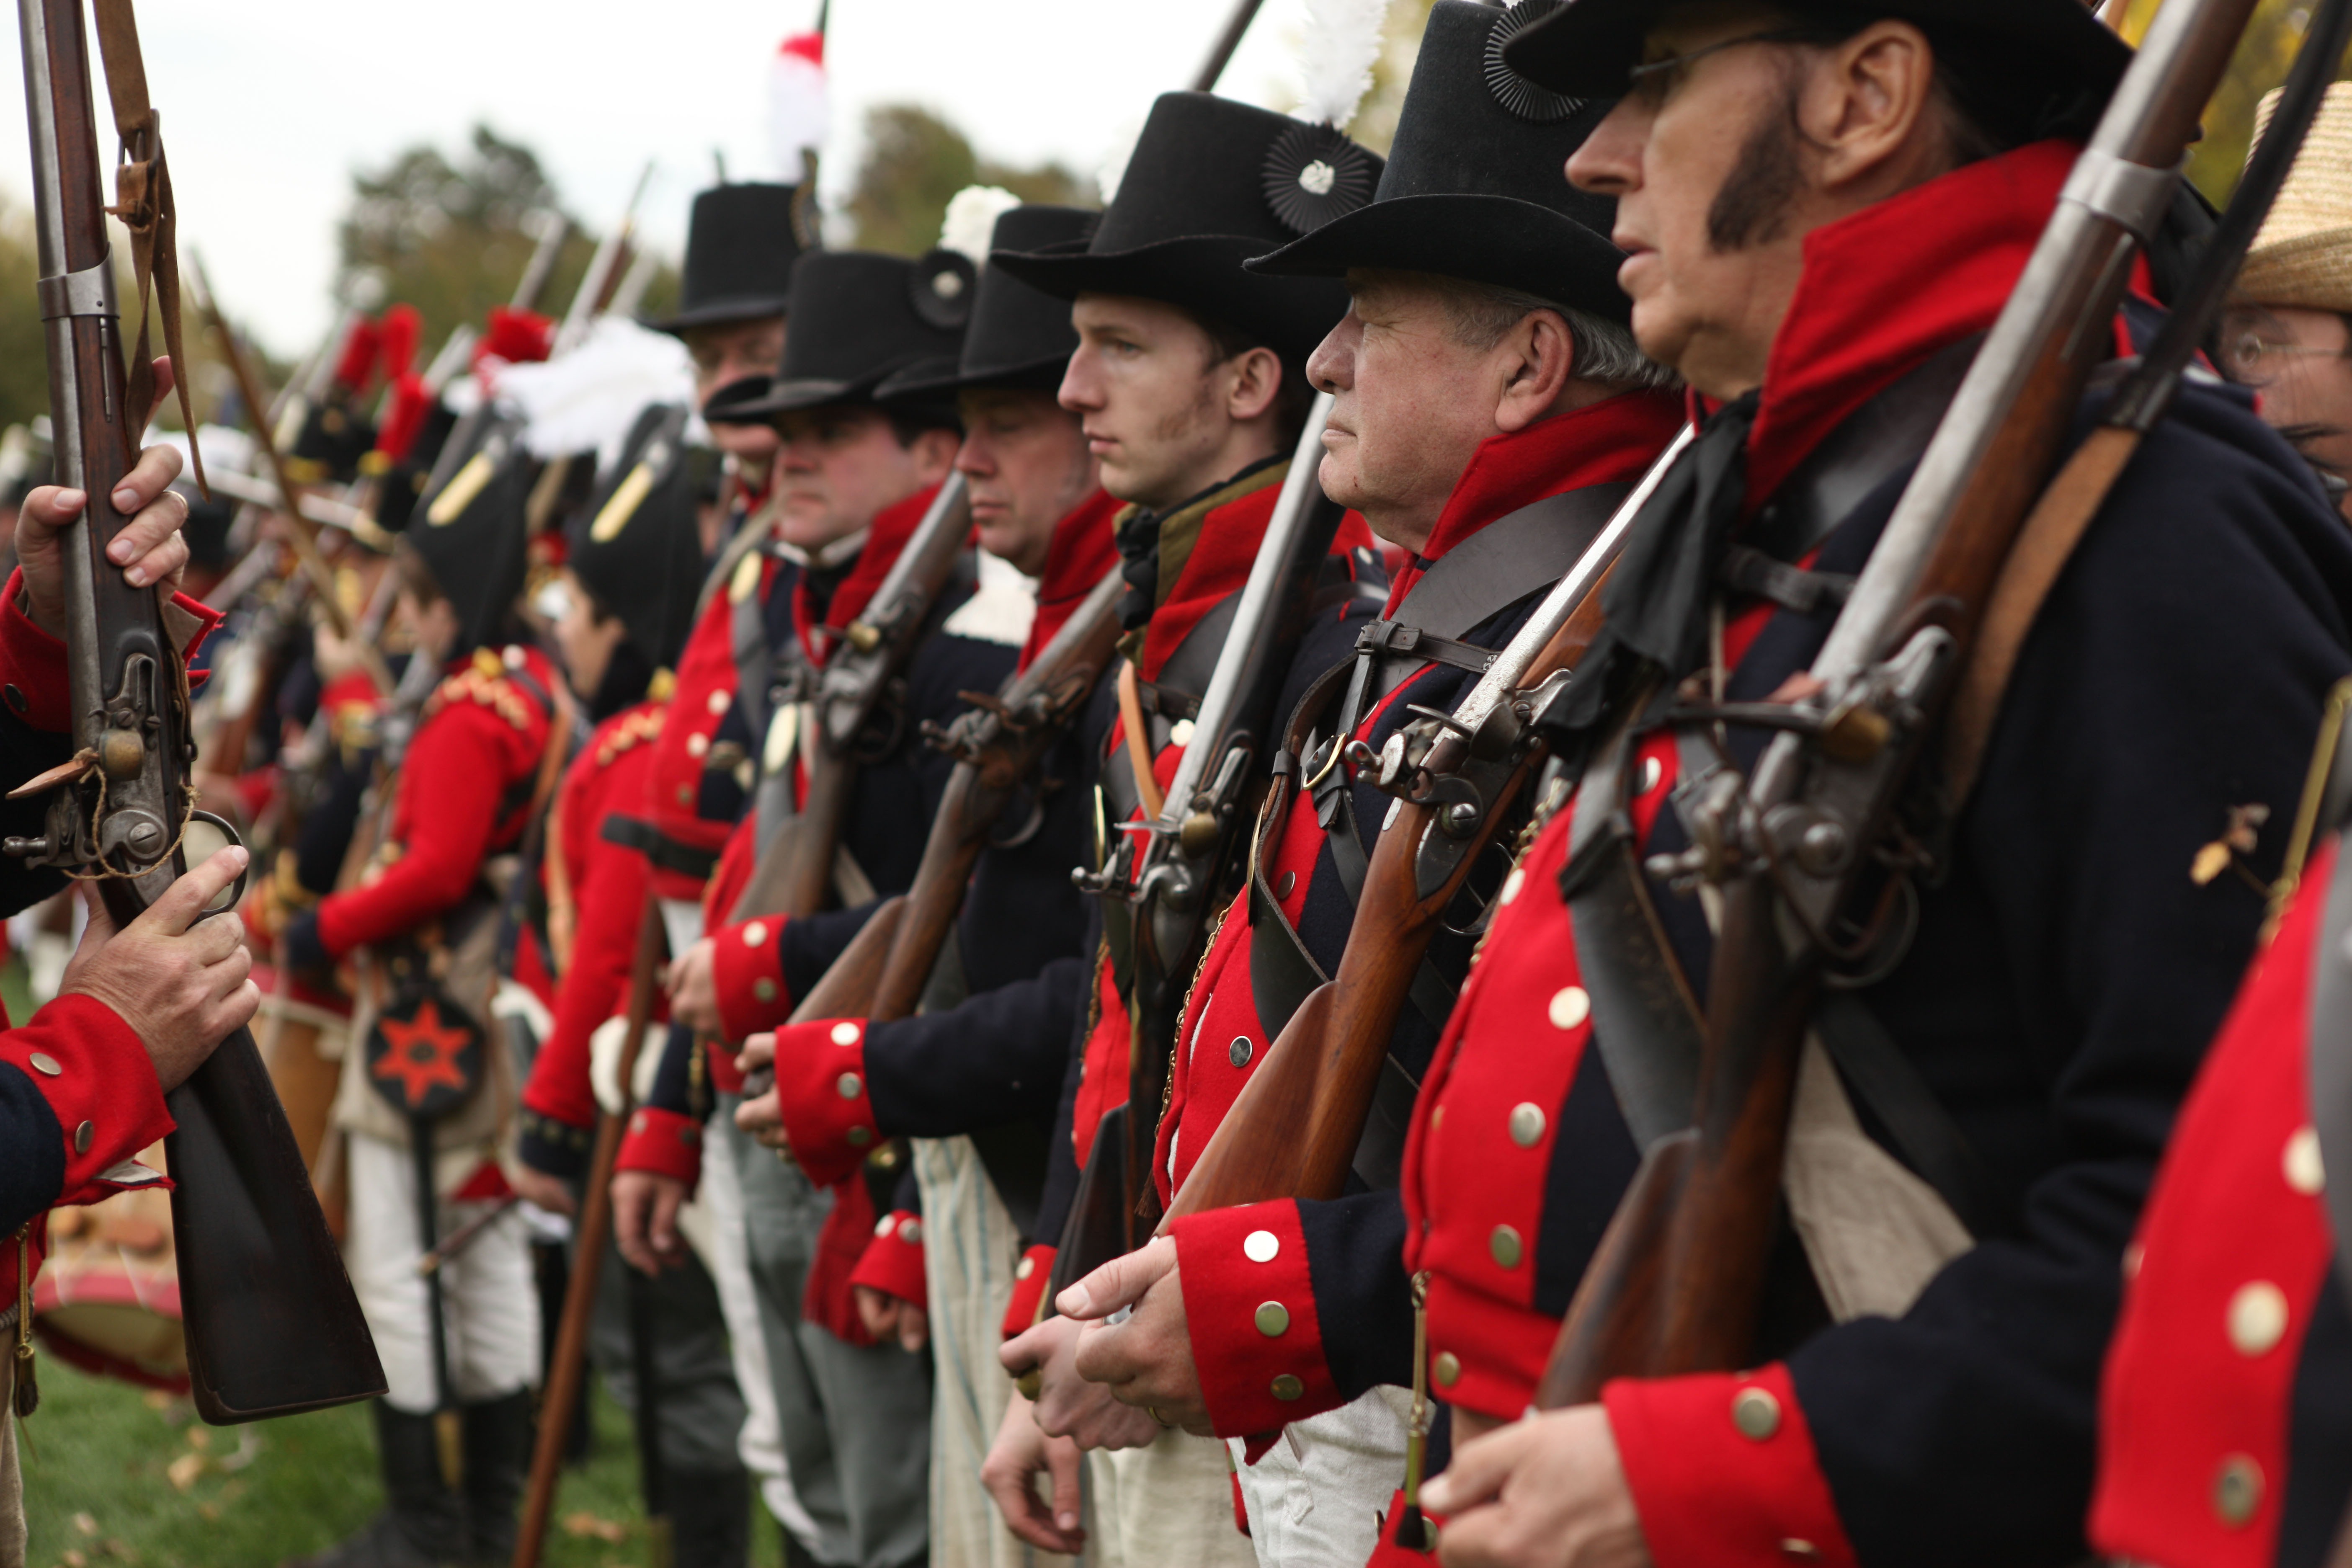
person, military, soldier, army, profession, memorial, war, men, reenactment, festival, canada, arms, history, soldiers, actor, conflict, marching, troop, civil, actors, infantry, re enactment, musket, militia, military police, military officer